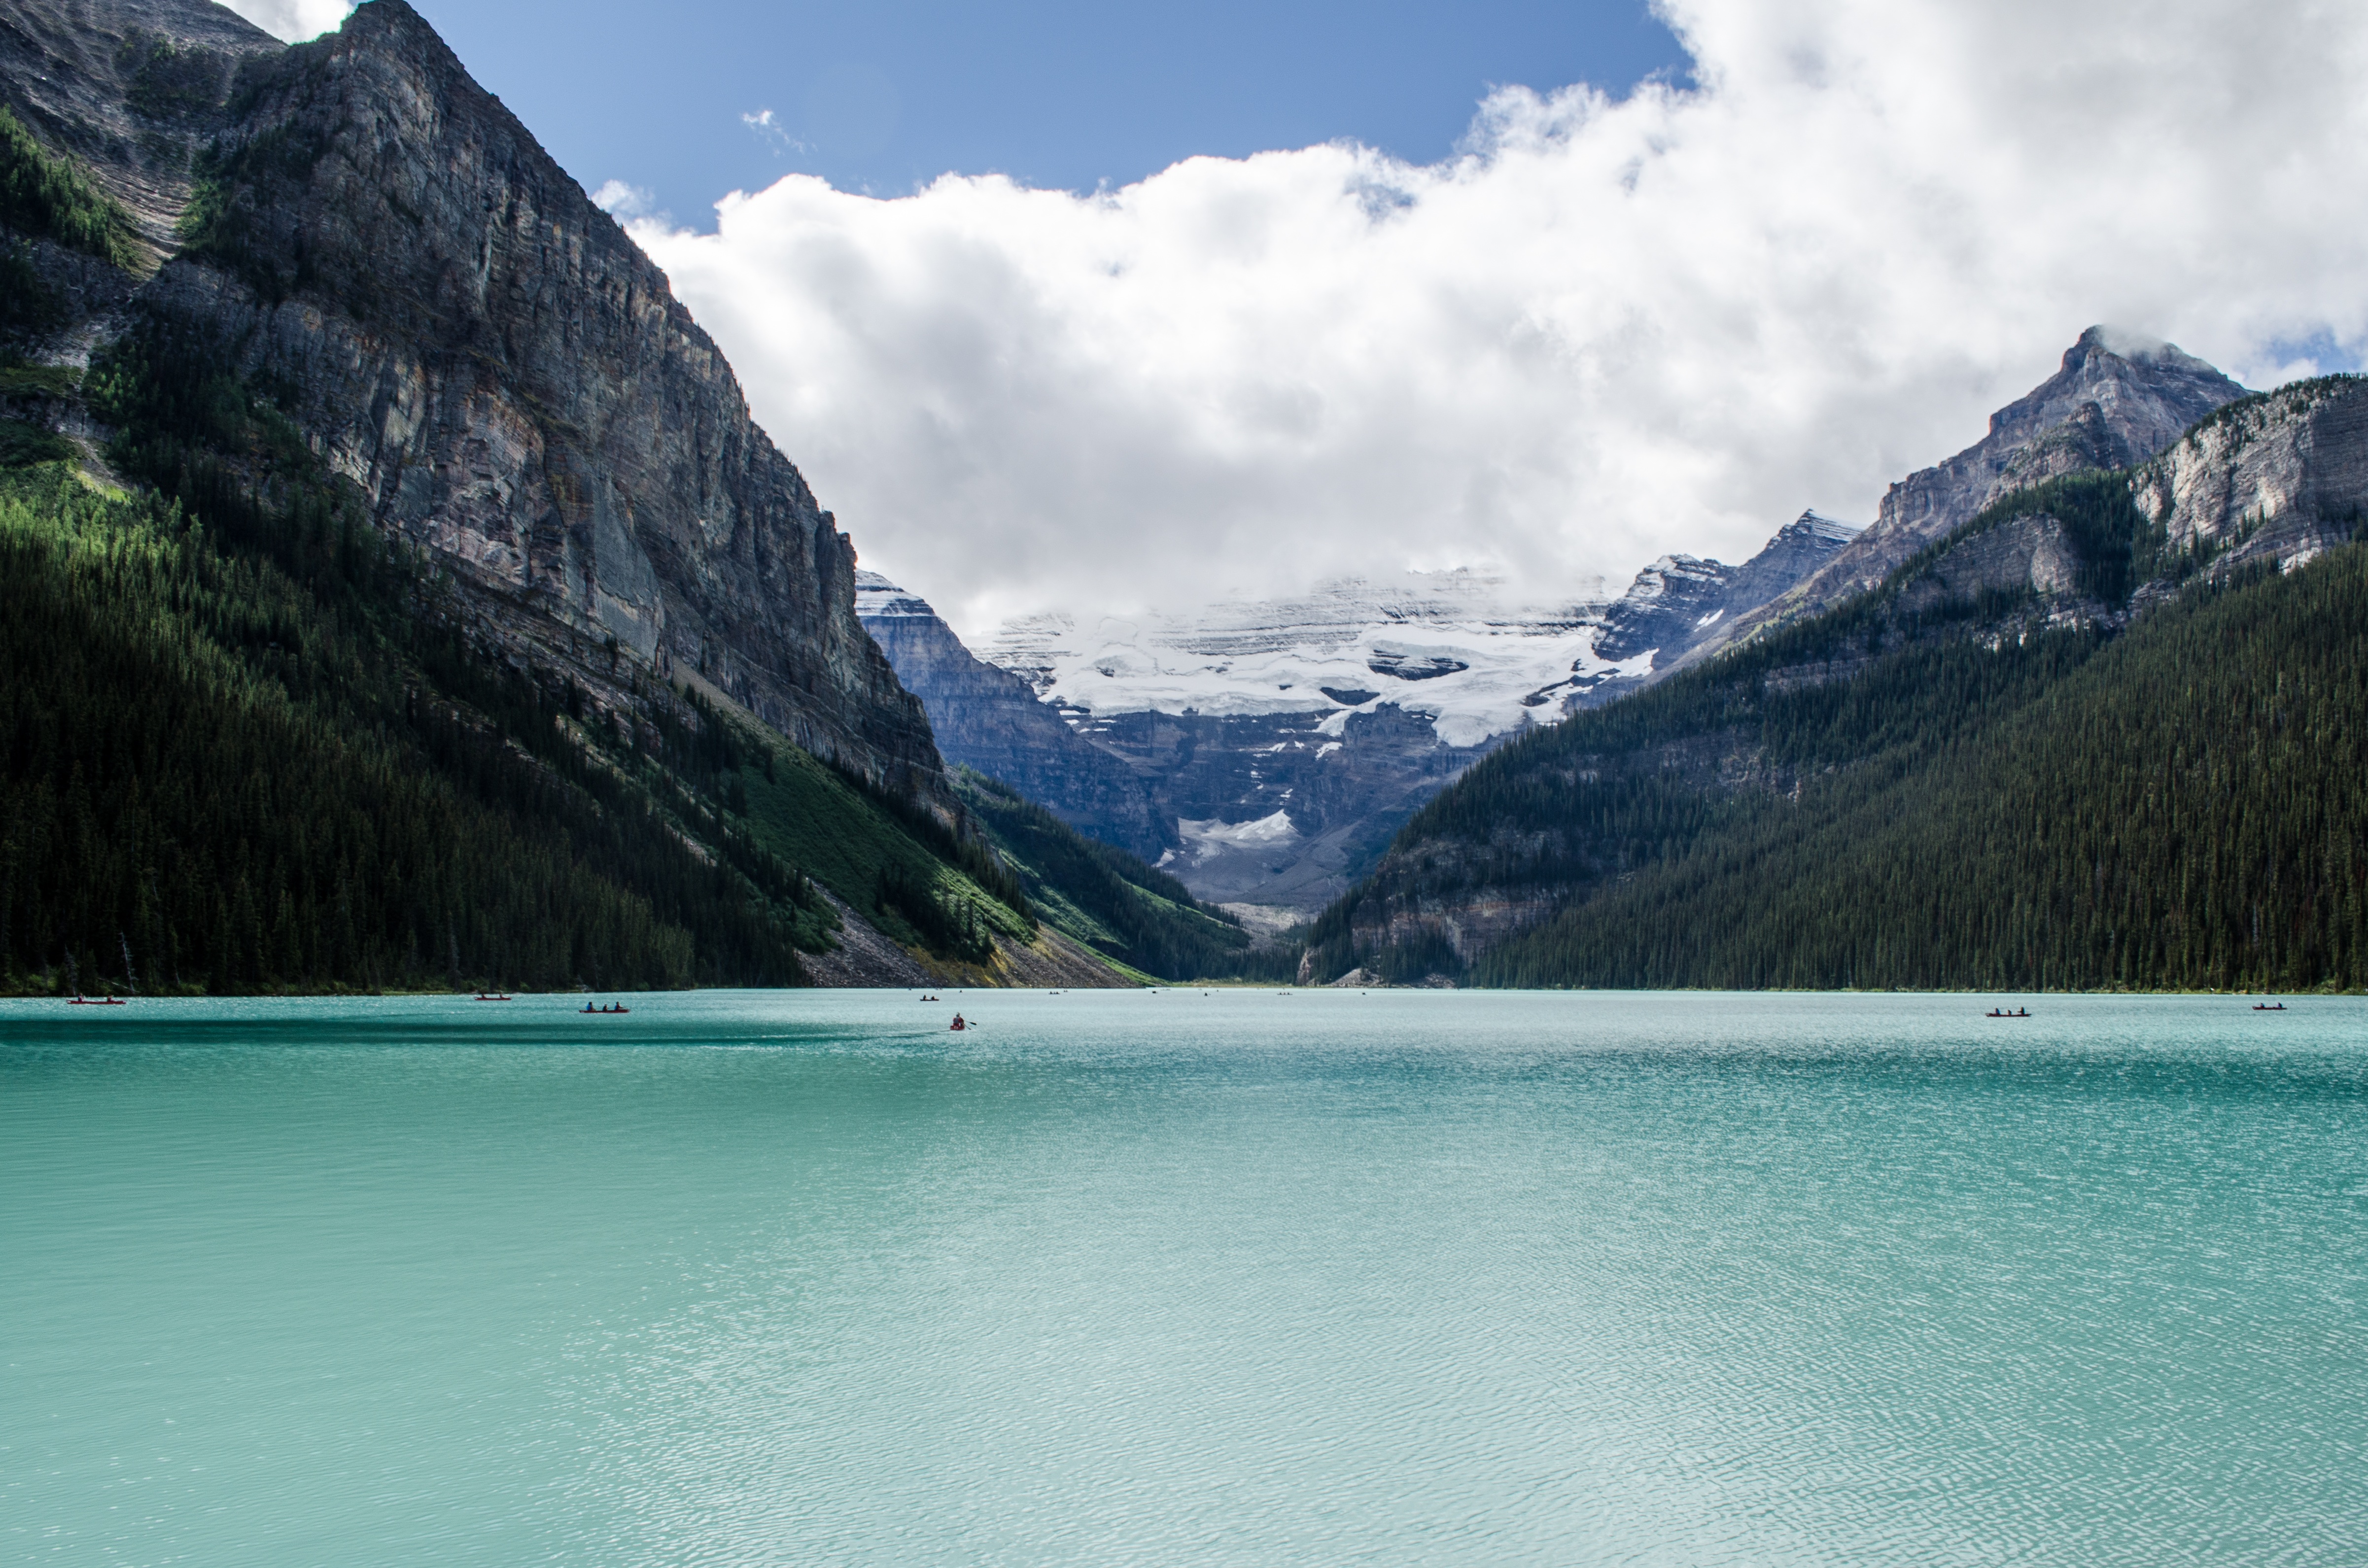
sea, water, forest, mountain, cloud, lake, mountain range, vacation, vehicle, glacier, bay, fjord, reservoir, alps, loch, landform, geographical feature, mountainous landforms, glacial landform